Westfield Eastgardens

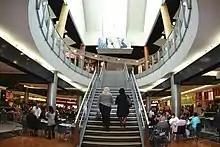
Food court level and looking up to level 2

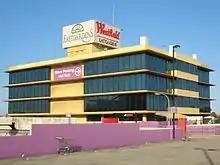
Office tower

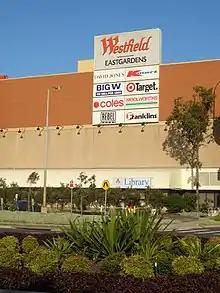
Old signage of the stores with David Jones replaced by Myer in 2008 and Franklins replaced by Romeo's Supa IGA in 2013 which was replaced by Aldi in 2015

Westfield Eastgardens has bus connections to the Sydney CBD, Eastern Suburbs, as well as local surrounding suburbs. All services are operated by Transdev John Holland. Bus services operate from a bus interchange at the Bunnerong Road end of the shopping centre.